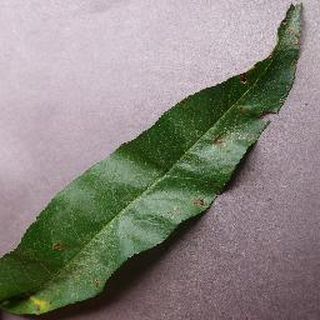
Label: peach_bacterial_spot